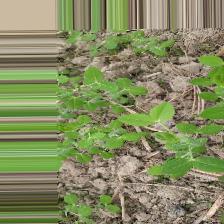
Label: Normal